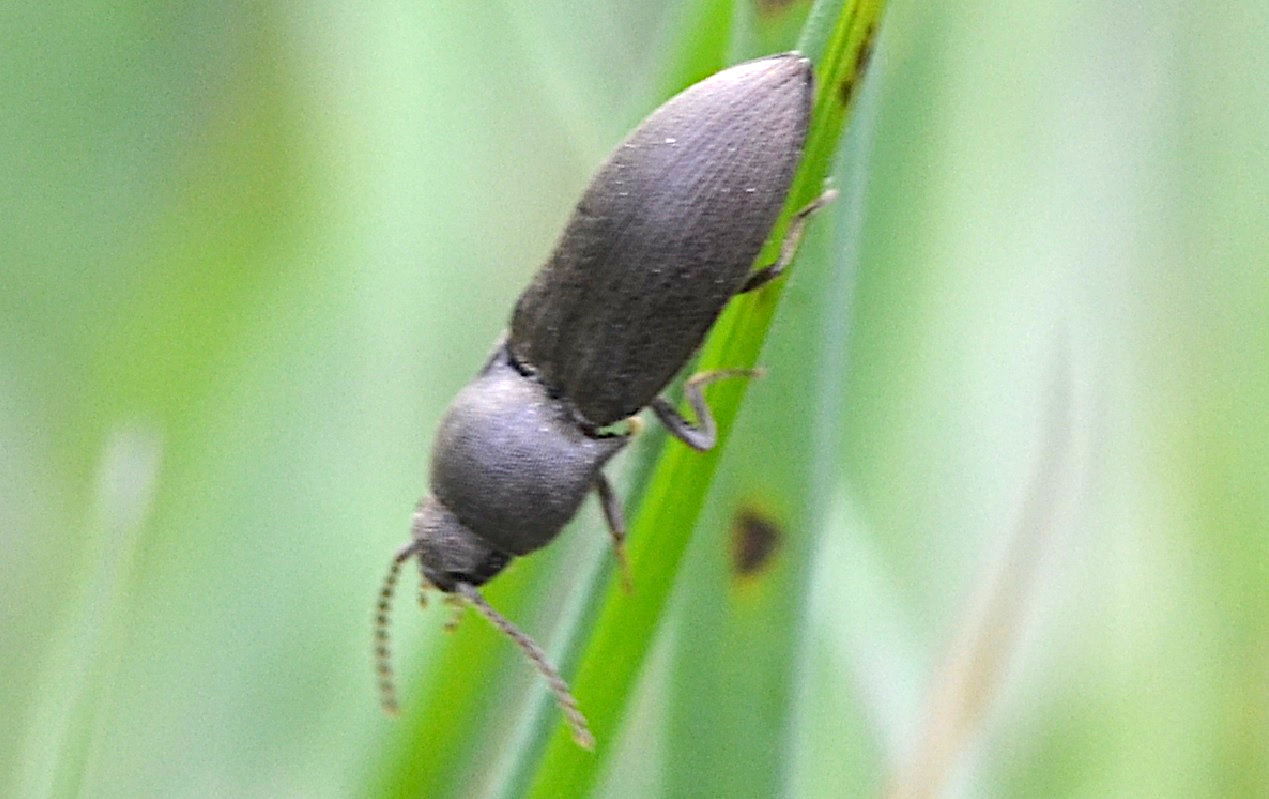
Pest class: clickbeetles_wireworms